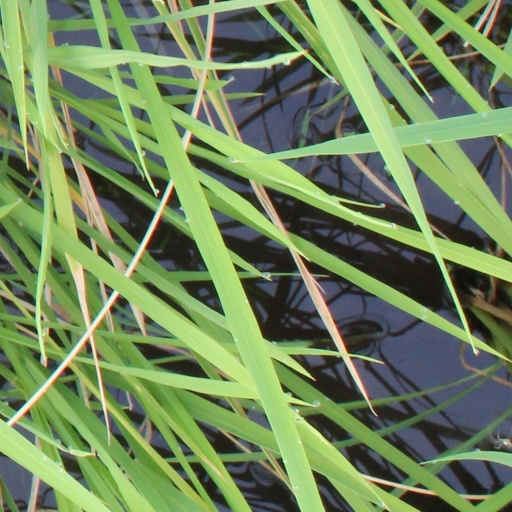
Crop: rice